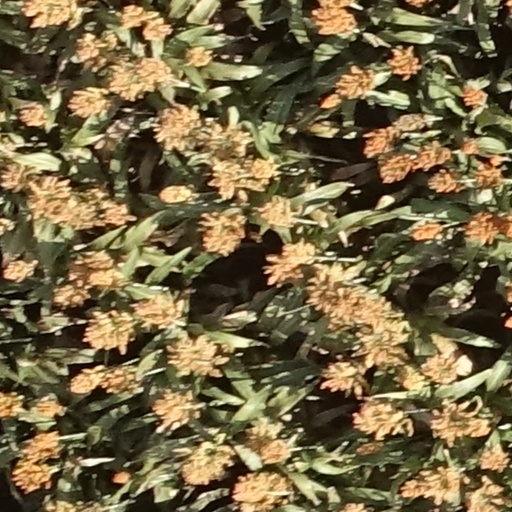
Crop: sorghum